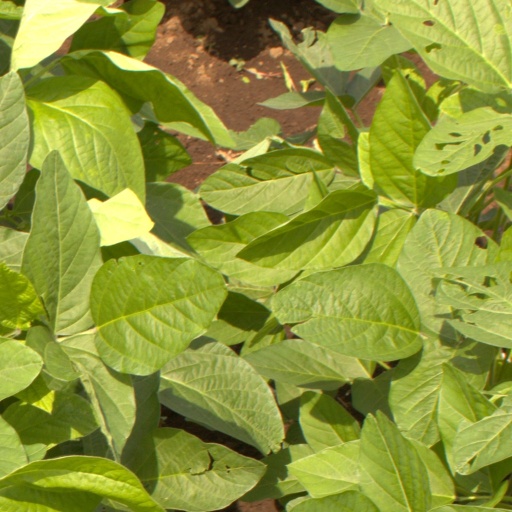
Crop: soybean